Mark Hanna

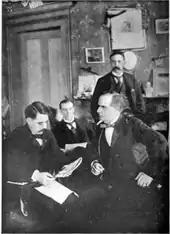
Four 19th-century gentlemen dressed in dark suits of the American style congregate in a drawing room, deep in discussion. The man nearest to the camera on the right of the image appears to be leading the conversation.

According to Rhodes, McKinley "spoke from the front veranda of his house in Canton to many deputations, some of them spontaneous, others arranged for." Any delegation was welcome in Canton, so long as its leader wrote to McKinley in advance and introduced himself and his group. Delegations ranged up to thousands of people; if possible, delegation leaders were brought to Canton in advance to settle with McKinley what each would say. If this could not be arranged, the delegation was met at the train station by a McKinley agent, who would greet it and learn what the leader proposed to say in his address. The agent would suggest any fine-tuning necessary to make it fit within campaign themes, and send the information ahead by runner to McKinley, giving him time to prepare his response. The delegations left behind gifts, which were put to use when possible, but four eagles, named "McKinley", "Mark Hanna","Republican", and "Protection", were donated to the local zoo.